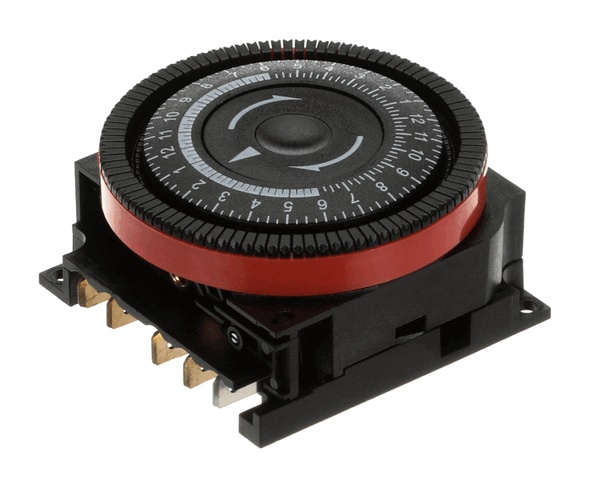
FEDERAL 41-18265 TIMER MECHANICAL DEFROST 24 H
Description: DEFROST TIMER FOR FEDERAL Fits Brand: FEDERAL Manufacturer part number: 41-18265 Use this part in your FEDERAL food service equipment. This part is covered by manufacturer warranty. OEM part numbers are used for reference only, see our Term Of Service for more details Keywords: 4118265
Brand: Federal
Category: Home & Garden > Kitchen & Dining > Kitchen Appliance Accessories > Freezer Accessories > Freezer Thermometers